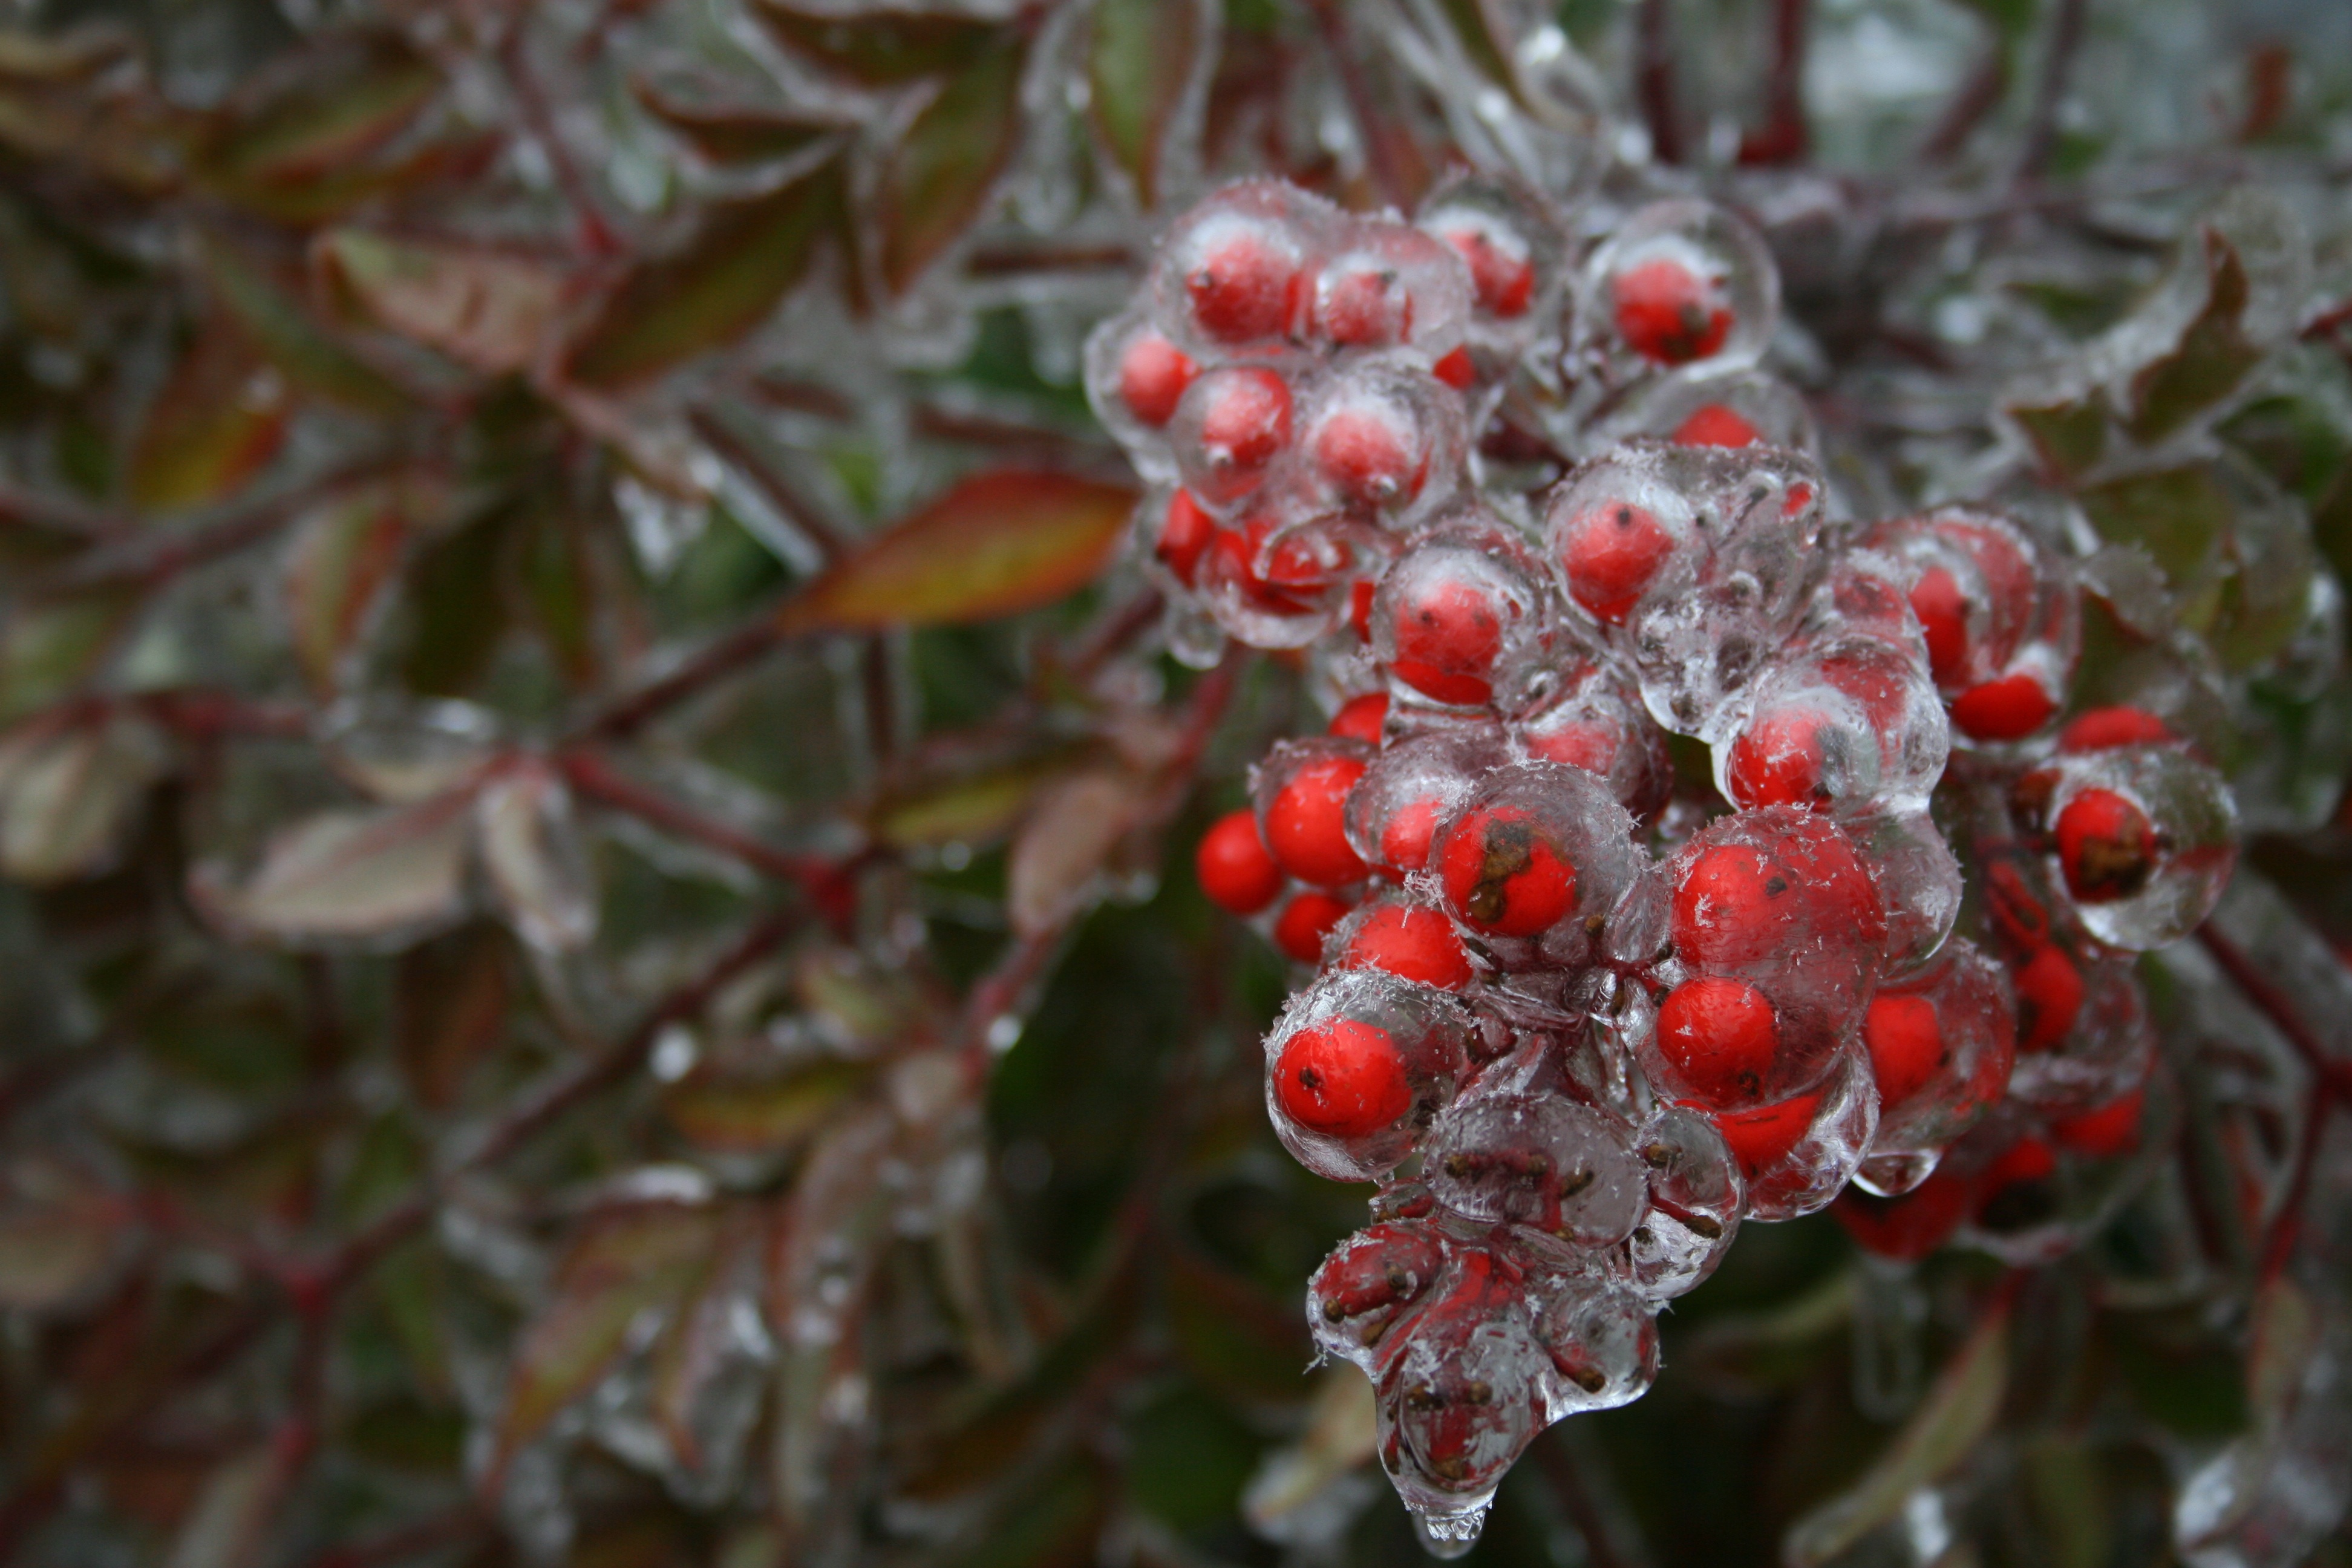
tree, branch, blossom, winter, plant, fruit, berry, leaf, flower, frost, ice, food, red, produce, evergreen, autumn, botany, flora, holly, shrub, rowan, macro photography, flowering plant, woody plant, land plant